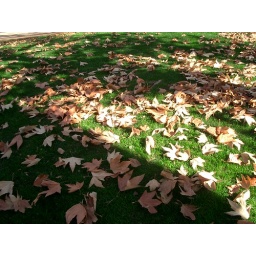
Green grass looks fake when yellow leaves cover over it...